Jean Desessard

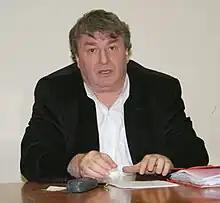
Jean Desessard

Jean Desessard (born 6 September 1952) is a French politician and a former member of the Senate of France from 2004 to 2017. He represented Paris and is a member of Europe Ecology – The Greens.